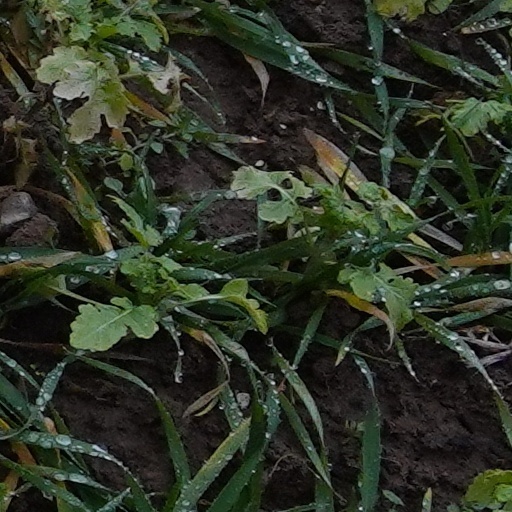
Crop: wheat